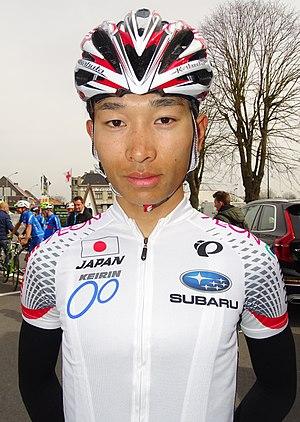
Reportage réalisé le samedi 9 avril à l'occasion du départ et de l'arrivée du Tour des Flandres espoirs 2016 à Audenarde, Belgique.
Takeaki Amezawa est un coureur cycliste japonais, membre de l'équipe Ljubljana Gusto Santic.